Arno Frey

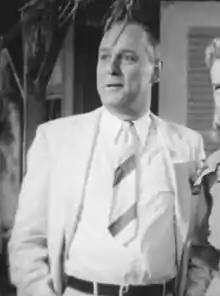
Frey in "Jungle Siren" (1942)

Arnold Frey (11 October 1900 – 26 June 1961) was a German actor who portrayed the Nazi villain Dr. Lang in the Frank Buck movie "Tiger Fangs" (1943).